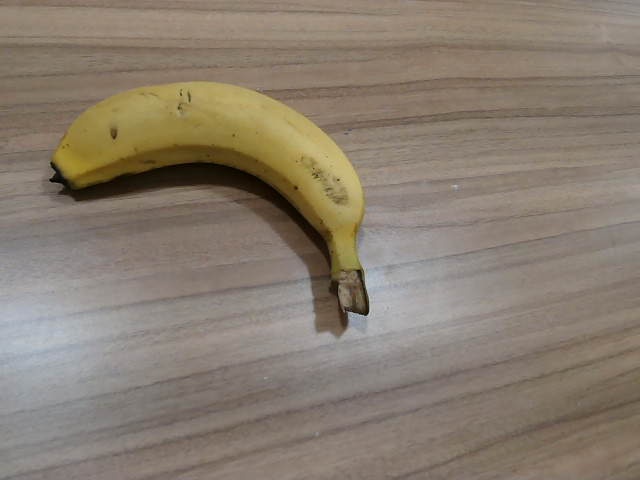
Label: Ripe_Banana